The Shadow of the Past

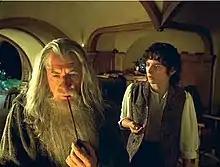
screenshot of pipe-smoking bearded Wizard and child-sized Hobbit in a miniature house with rounded ceilings

"The Shadow of the Past" begins to reveal the power of the Ring. The chapter transforms the Ring from the simple plot device of "The Hobbit" to a central element of the book. The episcopal priest Fleming Rutledge notes that Tolkien called it "the crucial chapter". In her view, the key passage is Gandalf's narration of Gollum's "slimy and murderous deed": Gollum strangles his relative Deagol to gain possession of the Ring. Frodo describes the act as loathsome, but Gandalf replies that Gollum's corruption "is a sad story, and it could have happened to others, even to some hobbits I have known"; Rutledge calls this "a central insight". She comments that Gandalf is hinting that Frodo should not be so quick to judge Gollum. She compares the remark to Matthew 7:1 "Judge not, that ye be not judged".